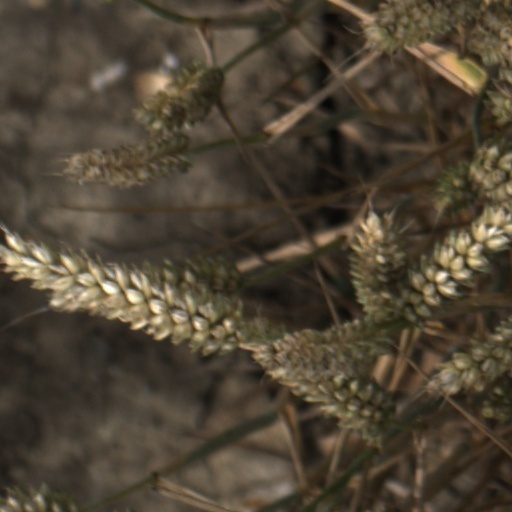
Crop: wheat